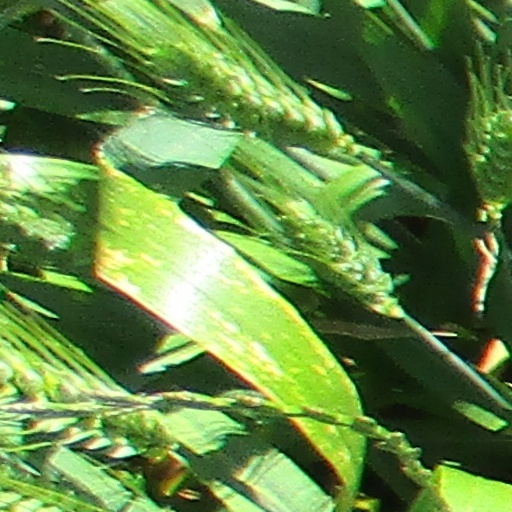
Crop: wheat